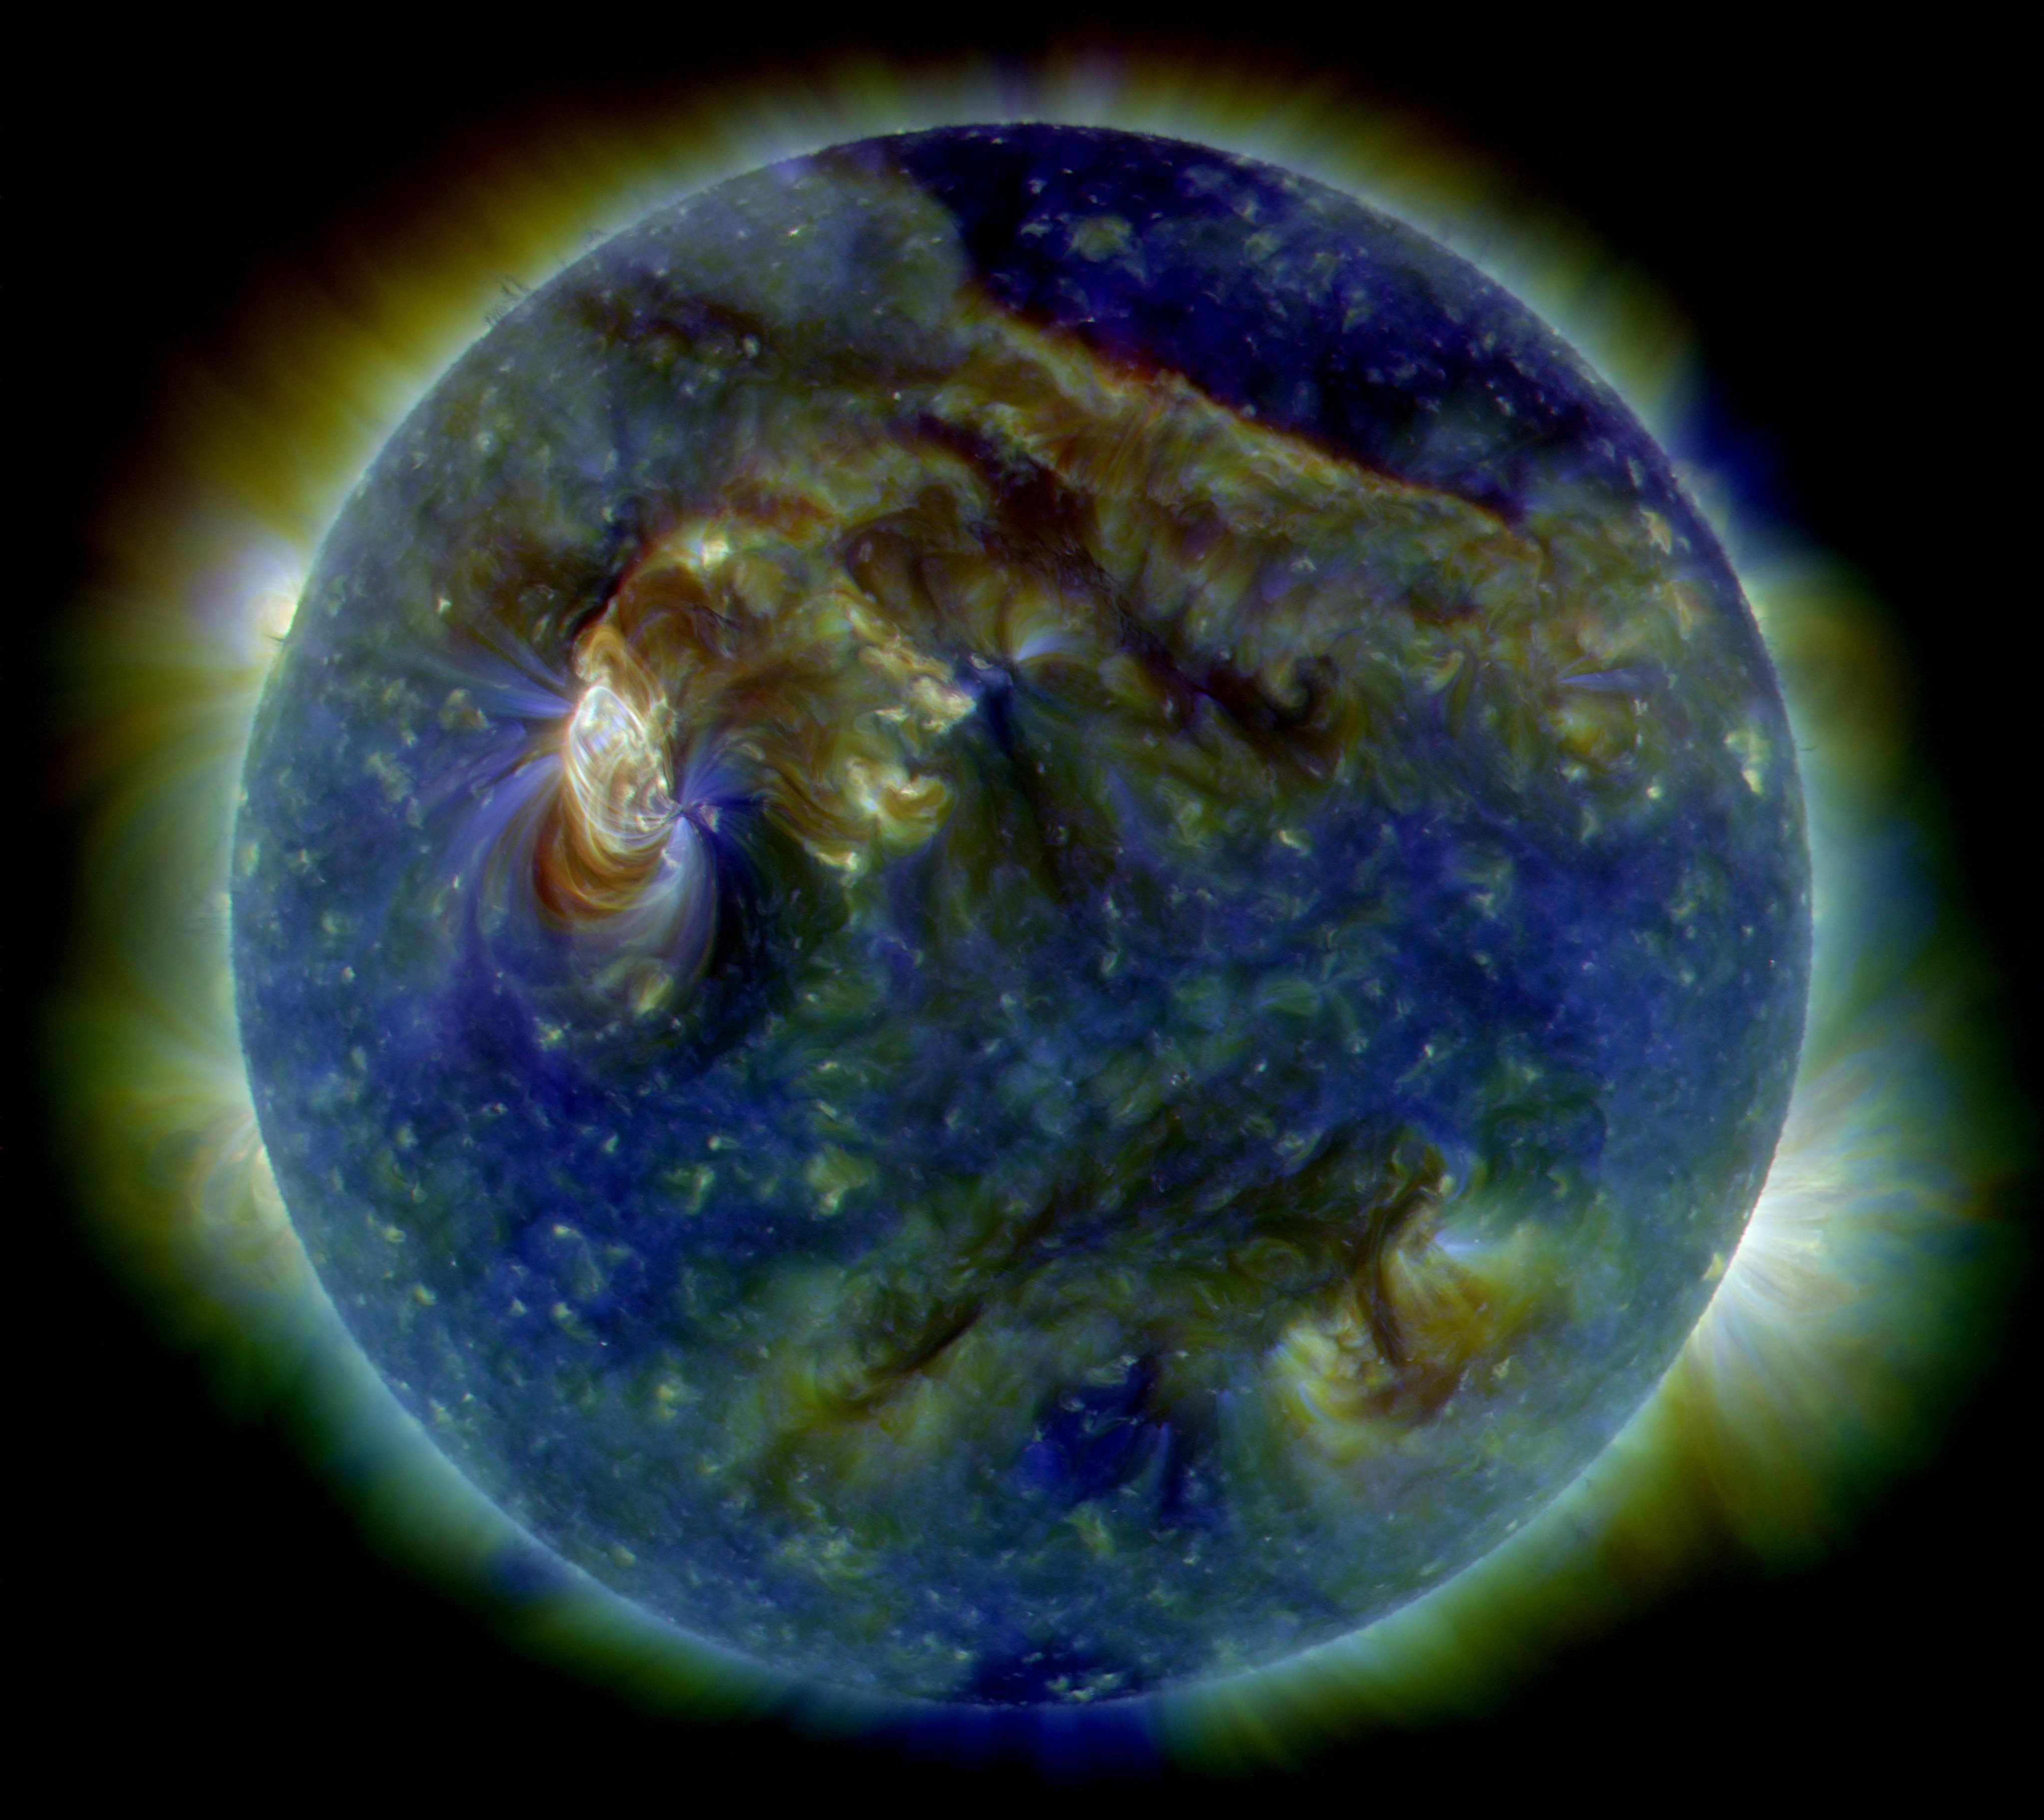
sun, star, cosmos, atmosphere, space, solar, nasa, outer space, activity, energy, flare, earth, planet, astronomical object, sdo, coronal mass ejection